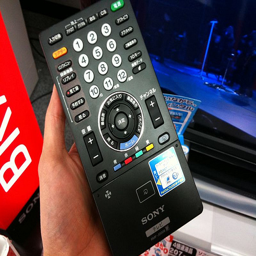
A large television remote is being held by a person.
A view of a Sony remote, next to a laptop.
A large sized black Sony television remote control.
a giant remote control being held in someones hand.
A large remote control held in someones hand.